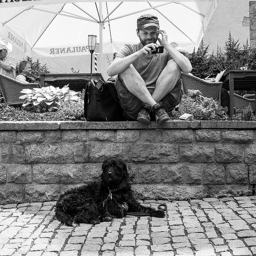
A black dog is sitting under a man that sits cross-legged on a wall.
A man sitting on some bricks and his dog is sitting in front of him.
An artistic view point of a man and his dog.
Dog lays on ground in front of owner sitting on wall looking at his phone
Young adult male sitting on a ledge with a dog laying below.